Portavant Mound

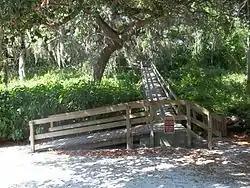

The Portavant Mound (also known as the Portavant Mound Site or Snead Island Temple Mound or Portavant Indian Mound) is an archaeological site on Snead Island within the Emerson Point Preserve, just west of Palmetto, Florida. On December 23, 1994, it was added to the U.S. National Register of Historic Places.